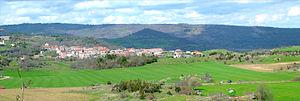
Le village de Cournols (Auvergne en France). Photographie composée de trois clichés assemblés en utilisant Panorama Makers.
Cournols est une commune française située dans le département du Puy-de-Dôme, en région Auvergne-Rhône-Alpes. Elle fait partie de l'aire urbaine de Clermont-Ferrand.